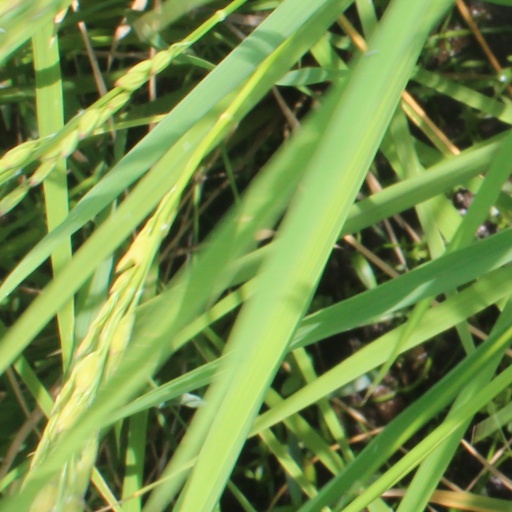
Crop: rice